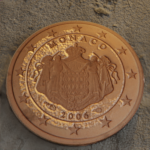
Coin value: 1cent
Country: mo
Edition: 2006